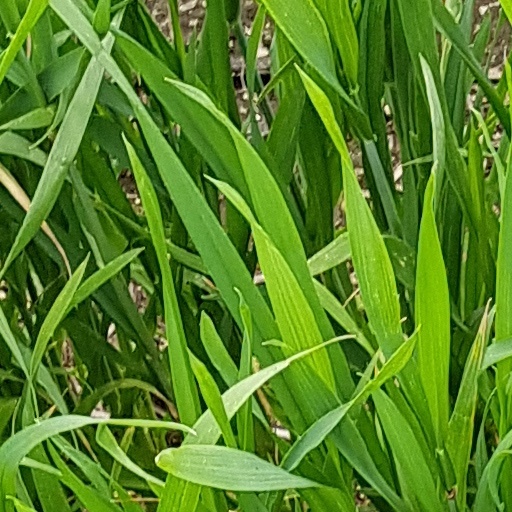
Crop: wheat